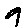
Label: 9